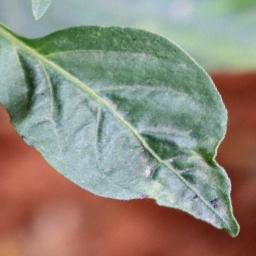
Label: mites_and_trips